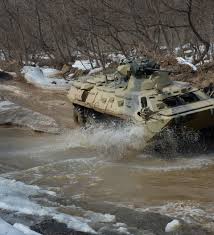
Label: BTR-80